Michael Reardon (climber)

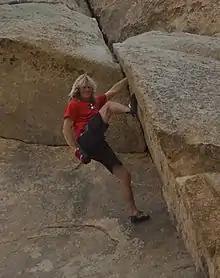
Michael Reardon free soloing "Lower Right Ski Track" (5.10b) on "Intersection Rock" in Joshua Tree National Park.

Michael Reardon (May 1, 1965 – July 13, 2007) was an American professional free solo climber, filmmaker, motivational speaker and writer. Reardon died at age 42, after being swept to sea by a rogue wave, shortly after climbing a sea cliff at Dohilla in County Kerry, Ireland.